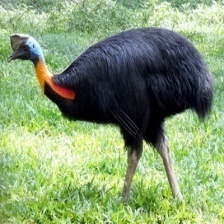
Species: CASSOWARY
Scientific name: CASUARIUS